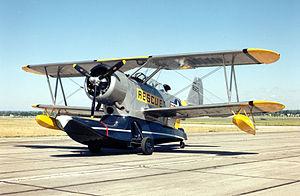
Le Grumman J2F Duck était un hydravion à coque biplan monomoteur amphibie. Il fut employé pendant la Seconde Guerre mondiale sur le théâtre d'opérations du Pacifique, en tant qu'hydravion de sauvetage et de liaison.